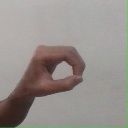
अक्षर: औ